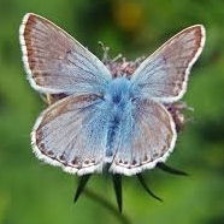
Species: CHALK HILL BLUE
Butterfly family (ImageNet category): lycaenid_butterfly